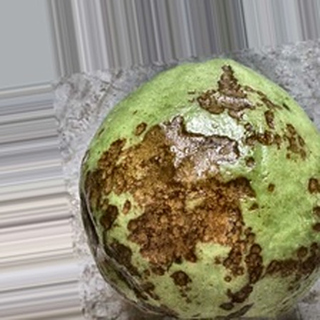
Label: guava_anthracnose